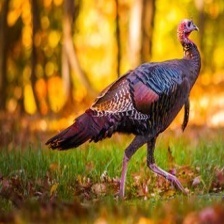
Species: WILD TURKEY
Scientific name: MELEAGRIS GALLOPAVO